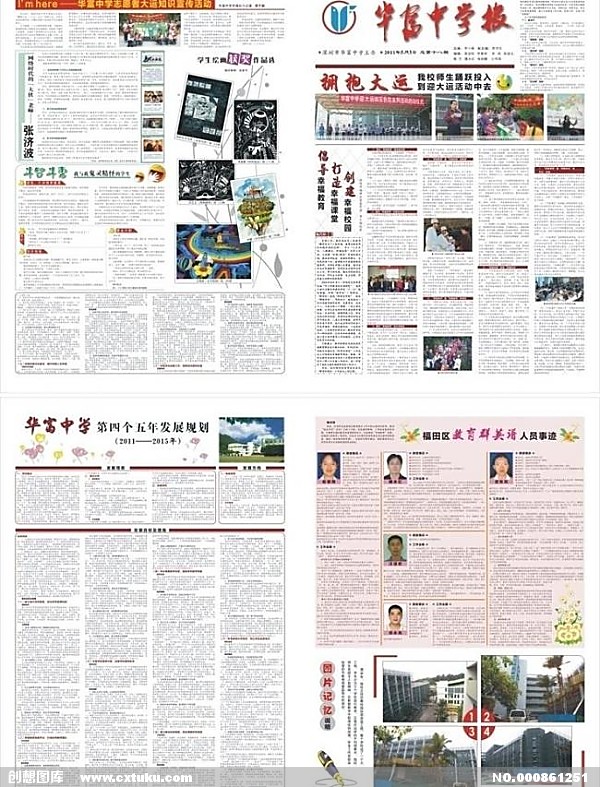
Label: paper